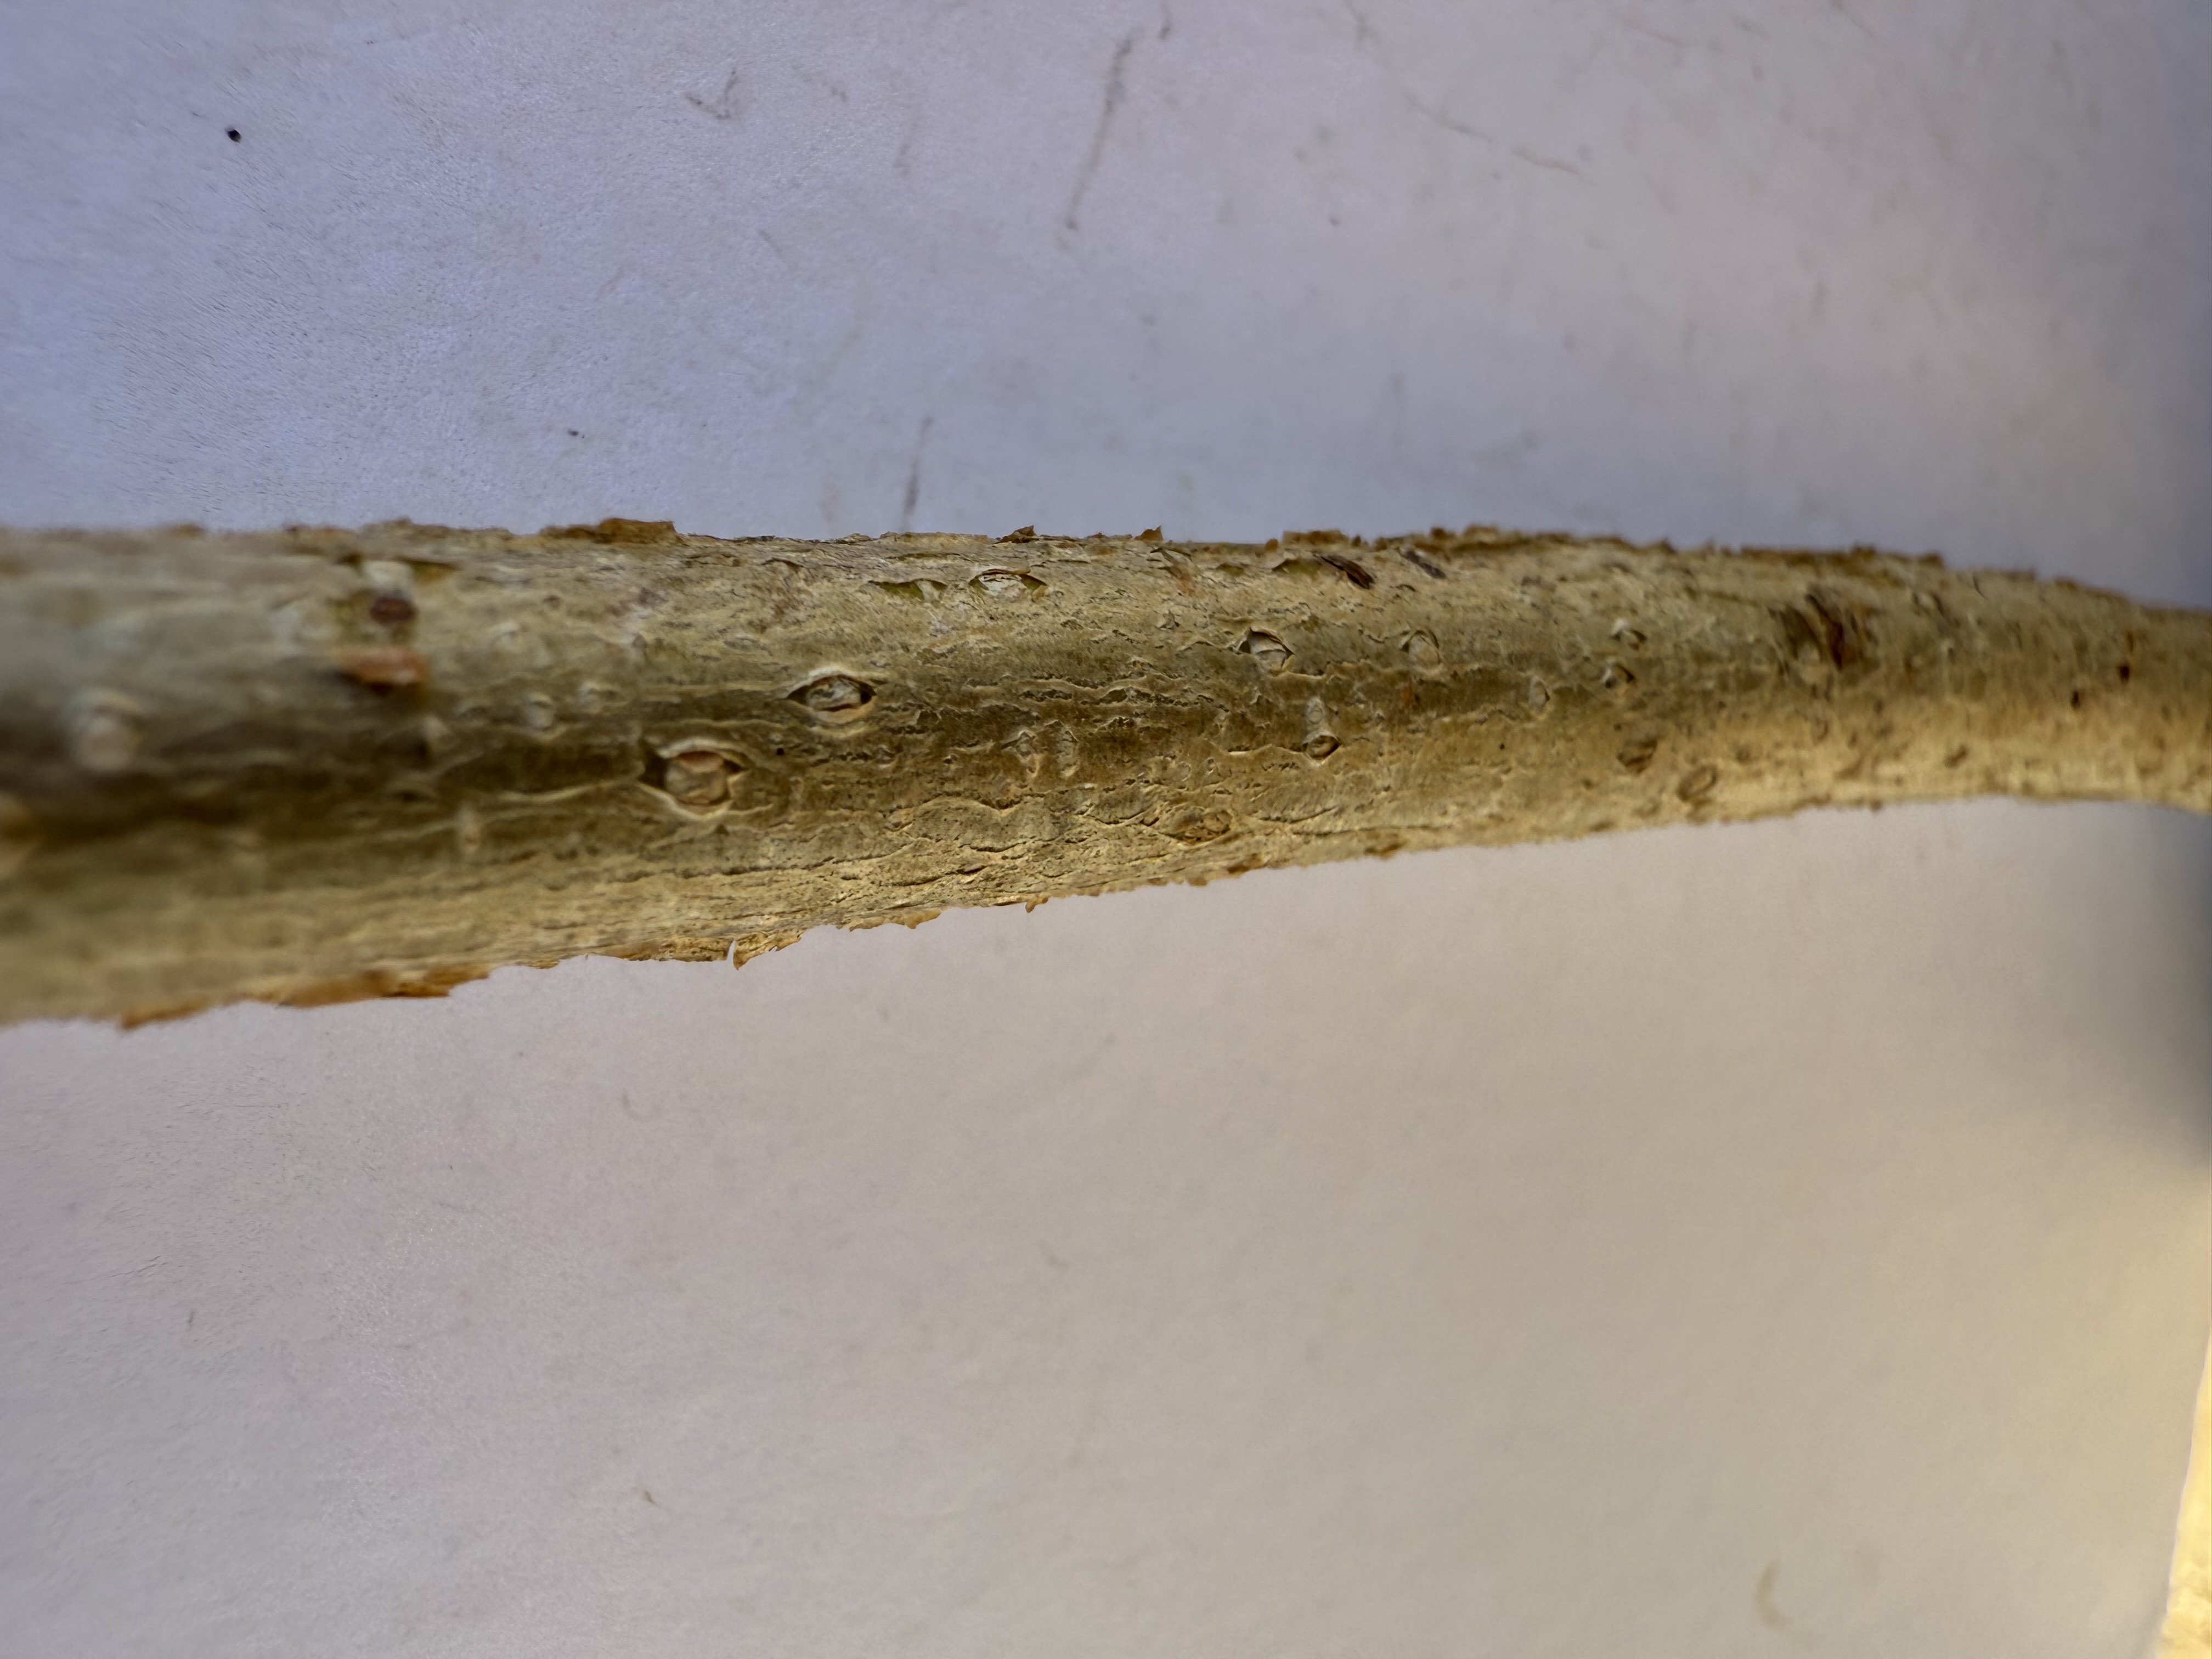
Variety: Hazelnut